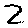
Label: 2